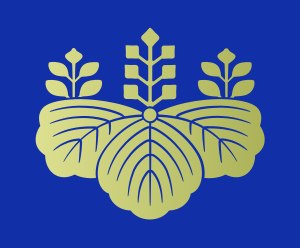
Japans premierministre
Et mønster af blomster fra kejsertræet anses for at være Japans premierminister og ministerrådets symbol.
Japans premierminister er den danske betegnelse for Japans regeringschef på trods af, at den korrekte oversættelse ville være Kabinettets premierminister. Premierministeren er udpeget af Japans kejser efter at være nomineret af Japans parlaments medlemmer, og han skal have flertal i Repræsentanternes Hus for at blive på posten. Premierministeren er lederen af Japans ministerråd og udvælger og fravælger ministrene i ministerrådet. Den nuværende premierminister siden 26. december 2012 er Shinzo Abe.